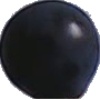
Label: Grape Blue 1